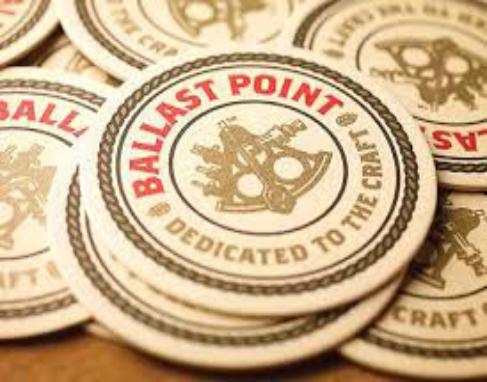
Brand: Ballast Point
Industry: Food